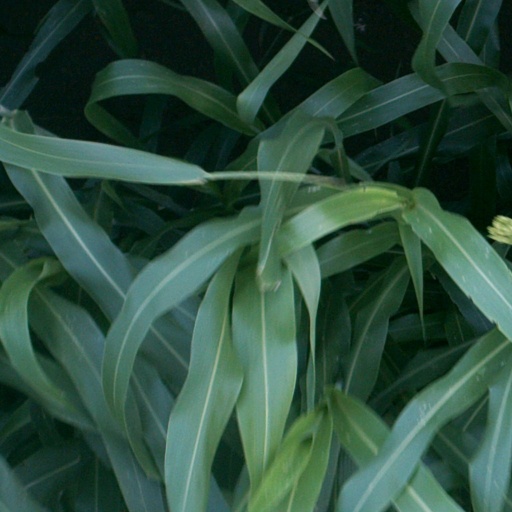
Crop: sorghum